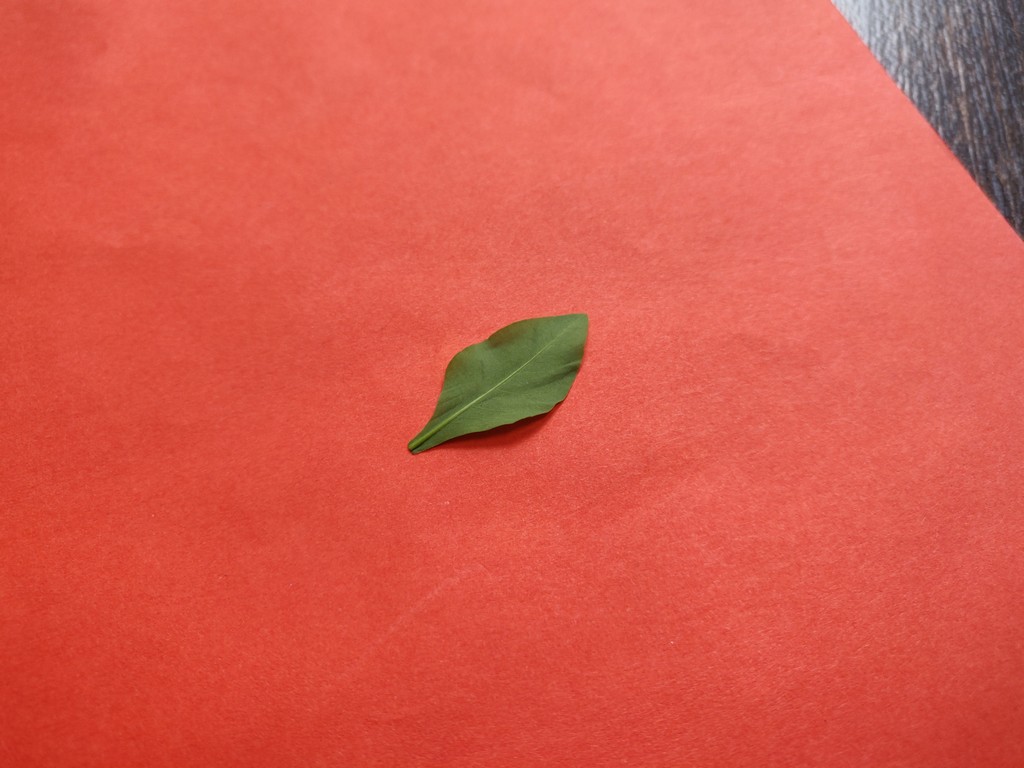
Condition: Healthy
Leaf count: single
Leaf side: back